Kabbalah

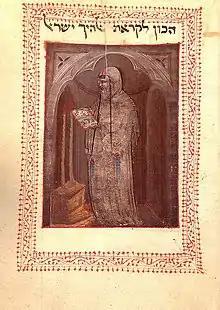
Building on Kabbalah's conception of the soul, Abraham Abulafia's meditations included the "inner illumination of" the human form

Kabbalistic doctrine gives man the central role in Creation, as his soul and body correspond to the supernal divine manifestations. In the Christian Kabbalah this scheme was universalised to describe "harmonia mundi", the harmony of Creation within man. In Judaism, it gave a profound spiritualisation of Jewish practice. While the kabbalistic scheme gave a radically innovative, though conceptually continuous, development of mainstream Midrashic and Talmudic rabbinic notions, kabbalistic thought underscored and invigorated conservative Jewish observance. The esoteric teachings of kabbalah gave the traditional mitzvot observances the central role in spiritual creation, whether the practitioner was learned in this knowledge or not. Accompanying normative Jewish observance and worship with elite mystical kavanot intentions gave them theurgic power, but sincere observance by common folk, especially in the Hasidic popularisation of kabbalah, could replace esoteric abilities. Many kabbalists were also leading legal figures in Judaism, such as Nachmanides and Joseph Karo.